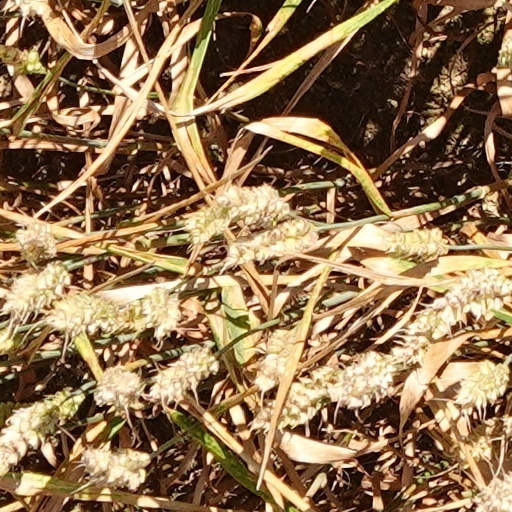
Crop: wheat